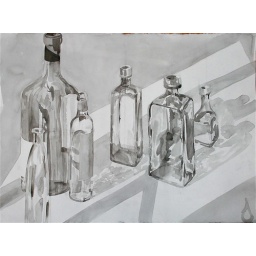
glass bottles in sunlight